El Fonógrafo

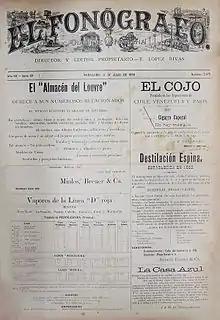
Front page of "El Fonógrafo" at the end of the 19th century

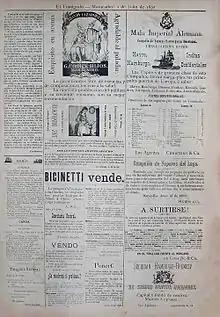
"El Fonógrafo" in the 19th century

Eduardo López Rivas had founded several newspapers in Caracas, before he moved to his hometown Maracaibo and started "El Fonógrafo". Due to the political content of those newspapers he had been persecuted, imprisoned, exiled and ruined. "El Fonógrafo" started when it had just ended a period of conflicts in the state of Zulia, caused by the temporary closure of the port of Maracaibo by the central government. With the reopening of the port and the consequent reactivation of the local economy, a new era was starting in that region of Venezuela. Political conflicts of the past seemed to be over and López Rivas tried to create a modern newspaper, associated with a new era of progress.